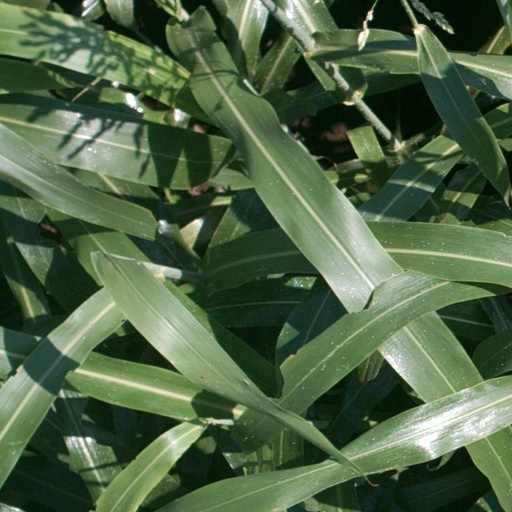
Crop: sorghum